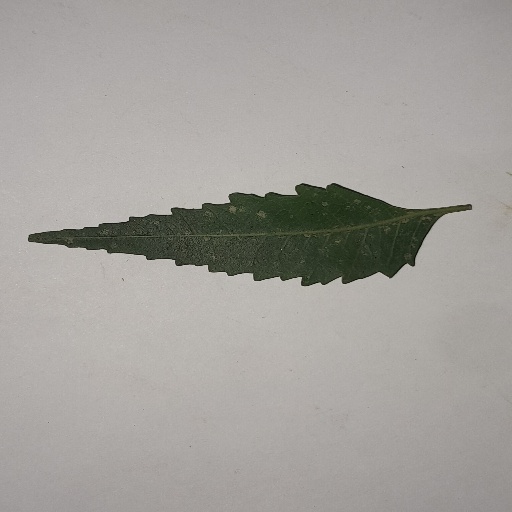
Species: Neem
Leaf condition: Powdery Mildew